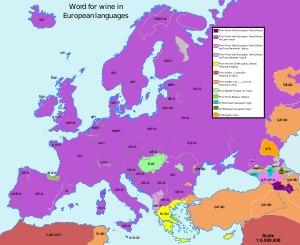
Le vin est une boisson alcoolisée obtenue par la fermentation du raisin, fruit de la vigne viticole.